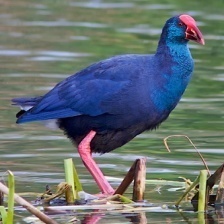
Species: PURPLE SWAMPHEN
Scientific name: PORPHYRIO PORPHYRIO
ImageNet parent category: european_gallinule